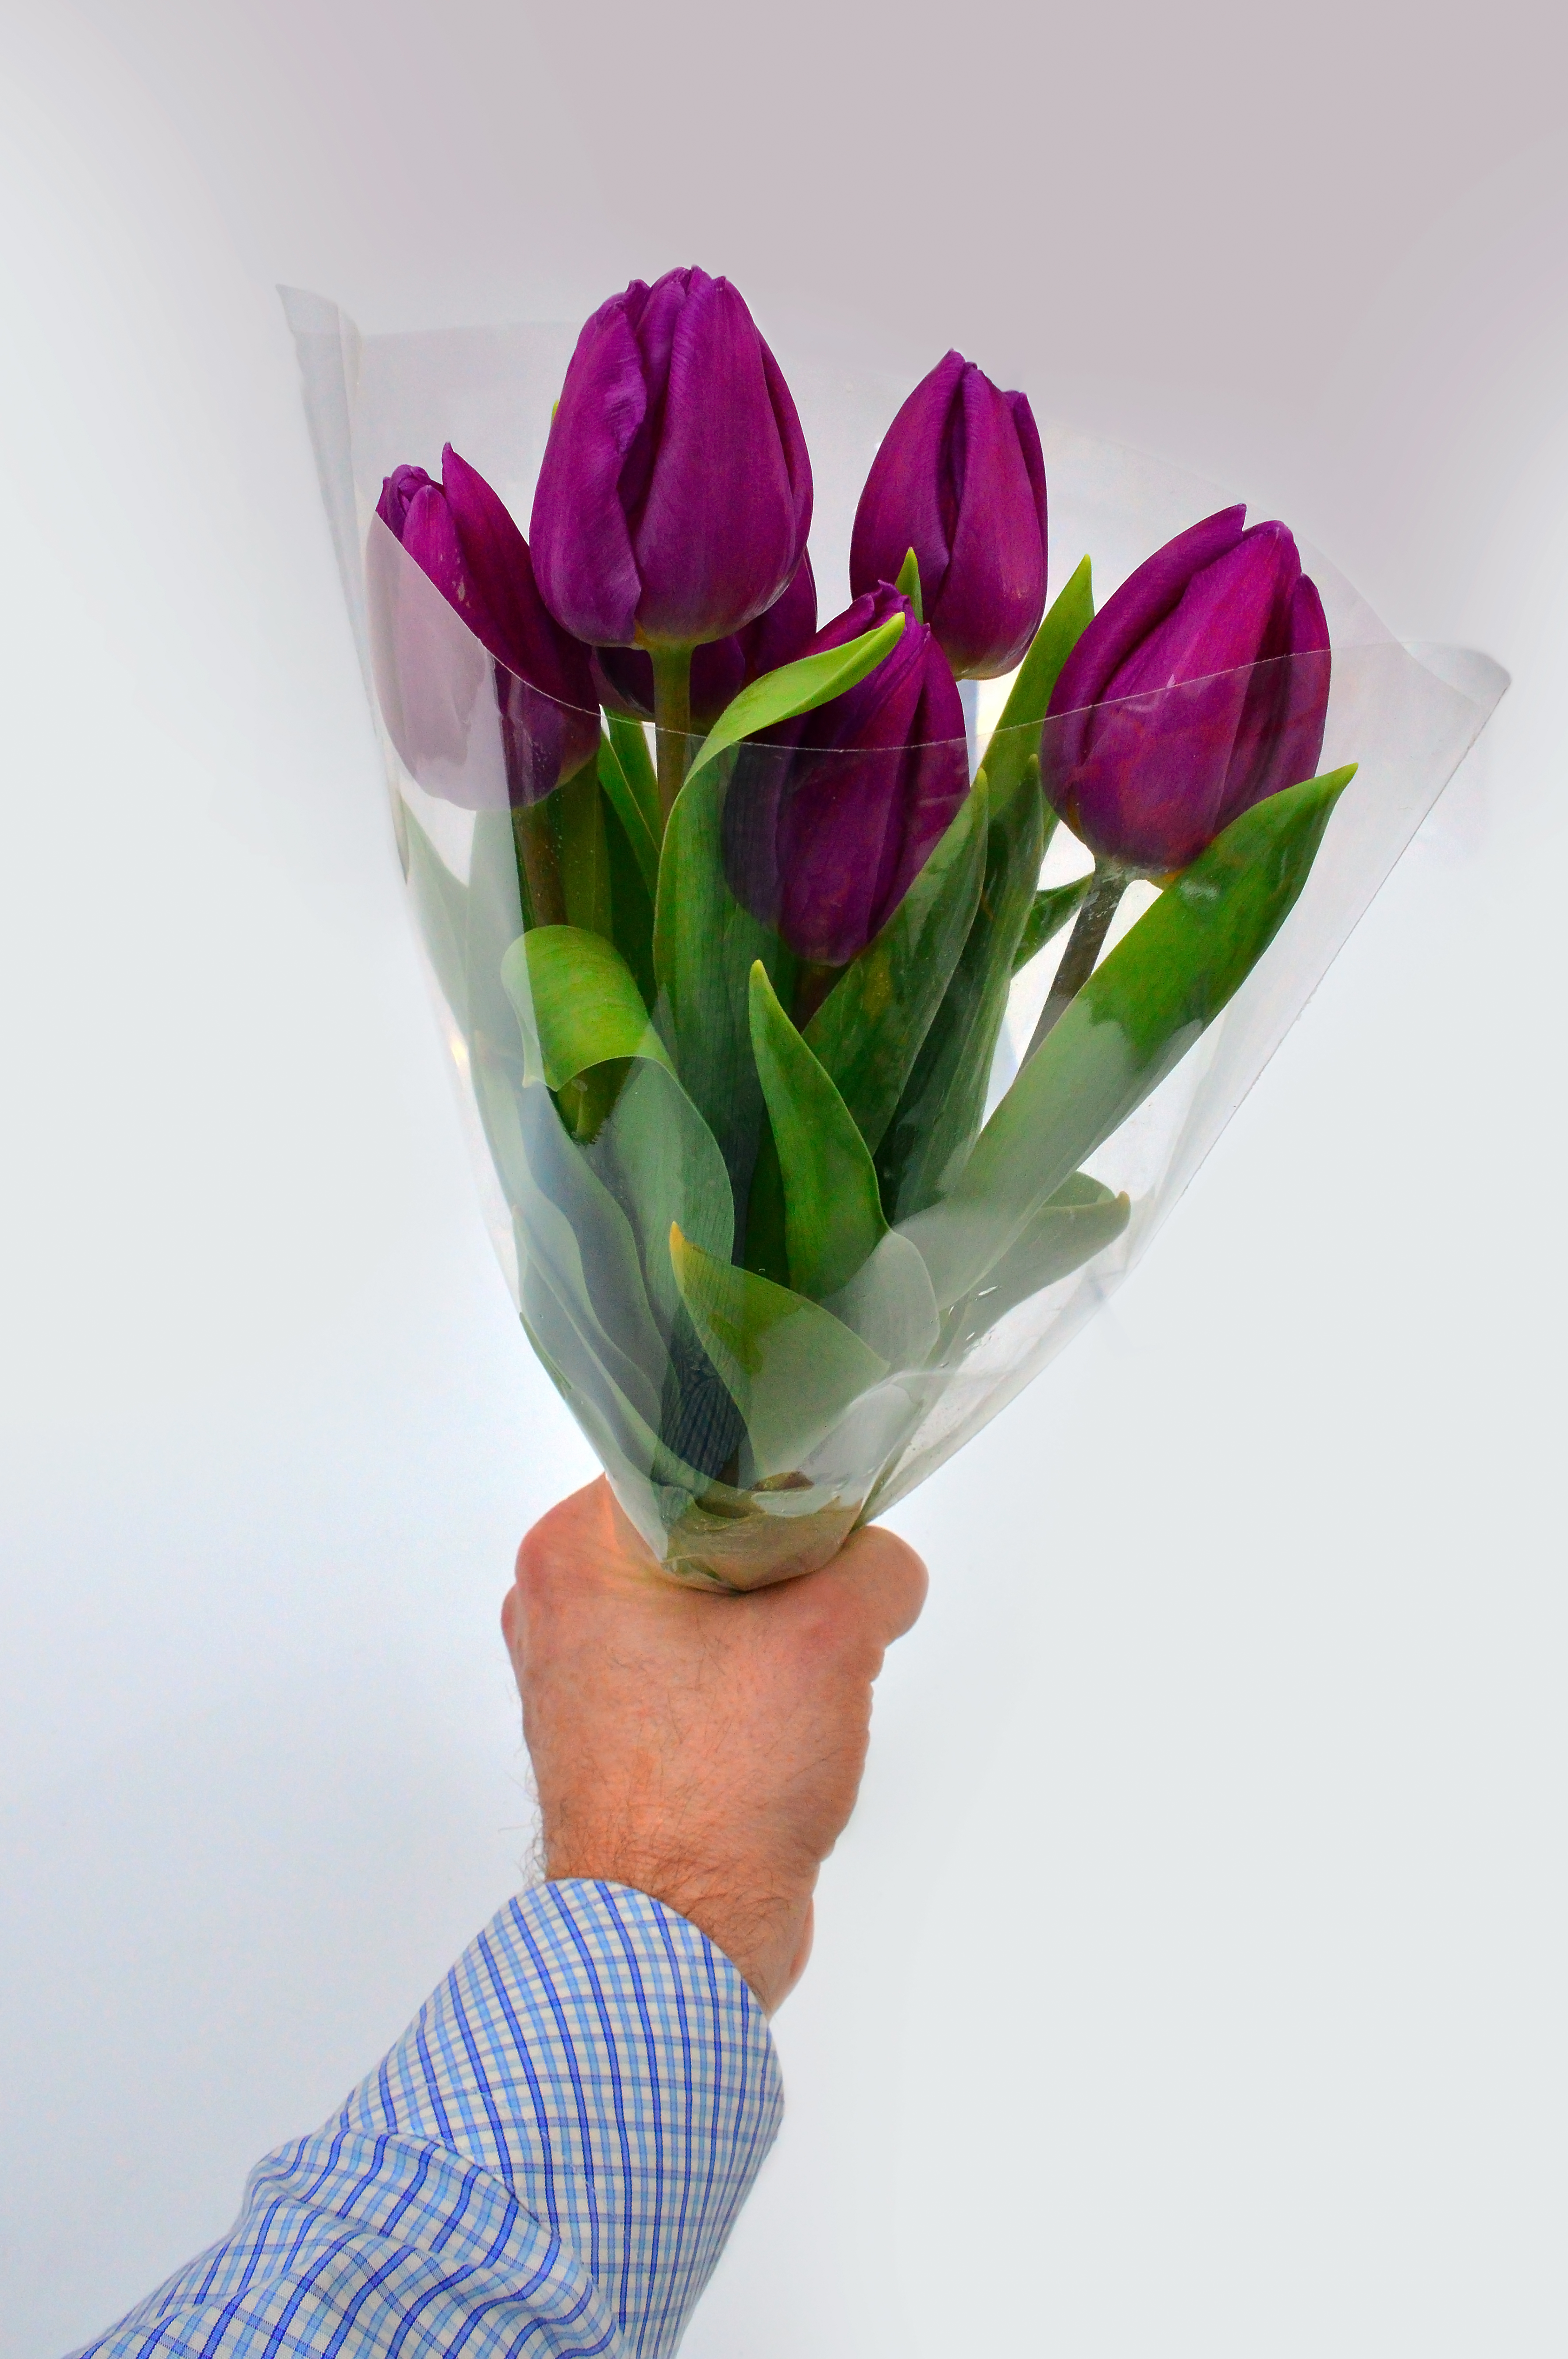
tulips, purple, background, bouquet, flower, nature, black, bunch, beautiful, fresh, green, beauty, spring, floral, blossom, isolated, flowers, red, white, natural, colorful, bright, plant, season, love, flowering plant, vase, floristry, flower bouquet, flower arranging, violet, cut flowers, tulip, flowerpot, floral design, magenta, petal, artificial flower, plant stem, seed plant, lily family